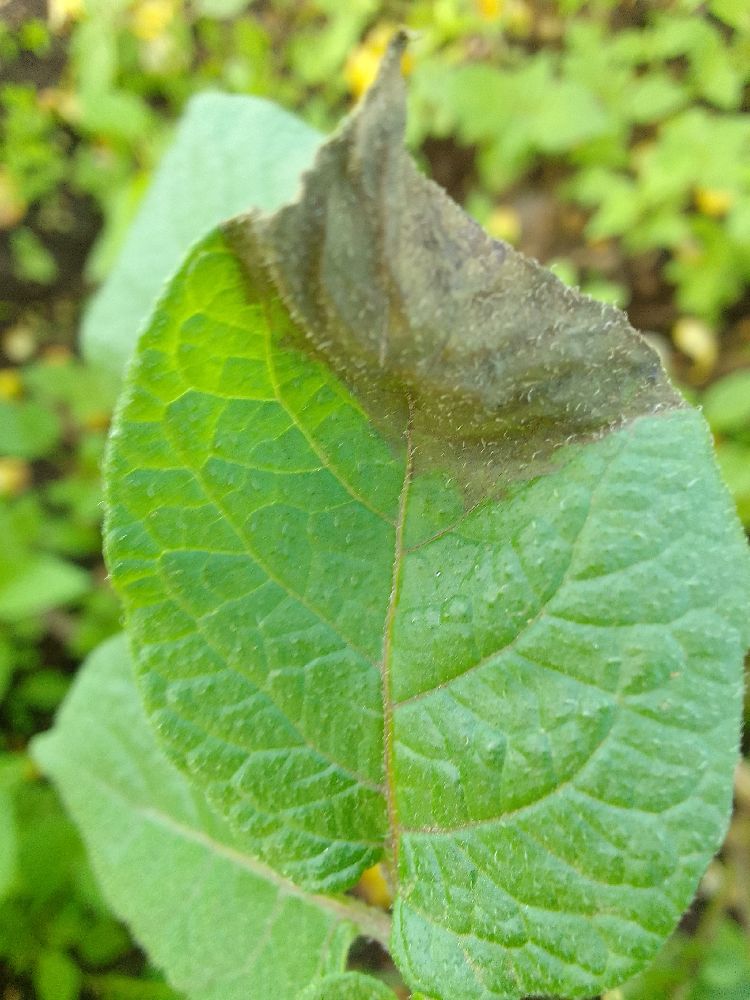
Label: Late blight